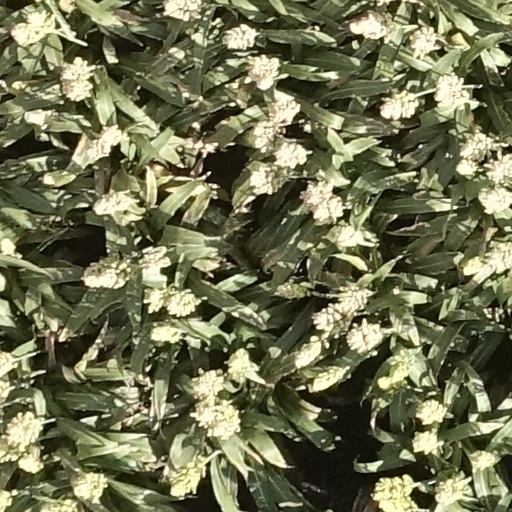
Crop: sorghum